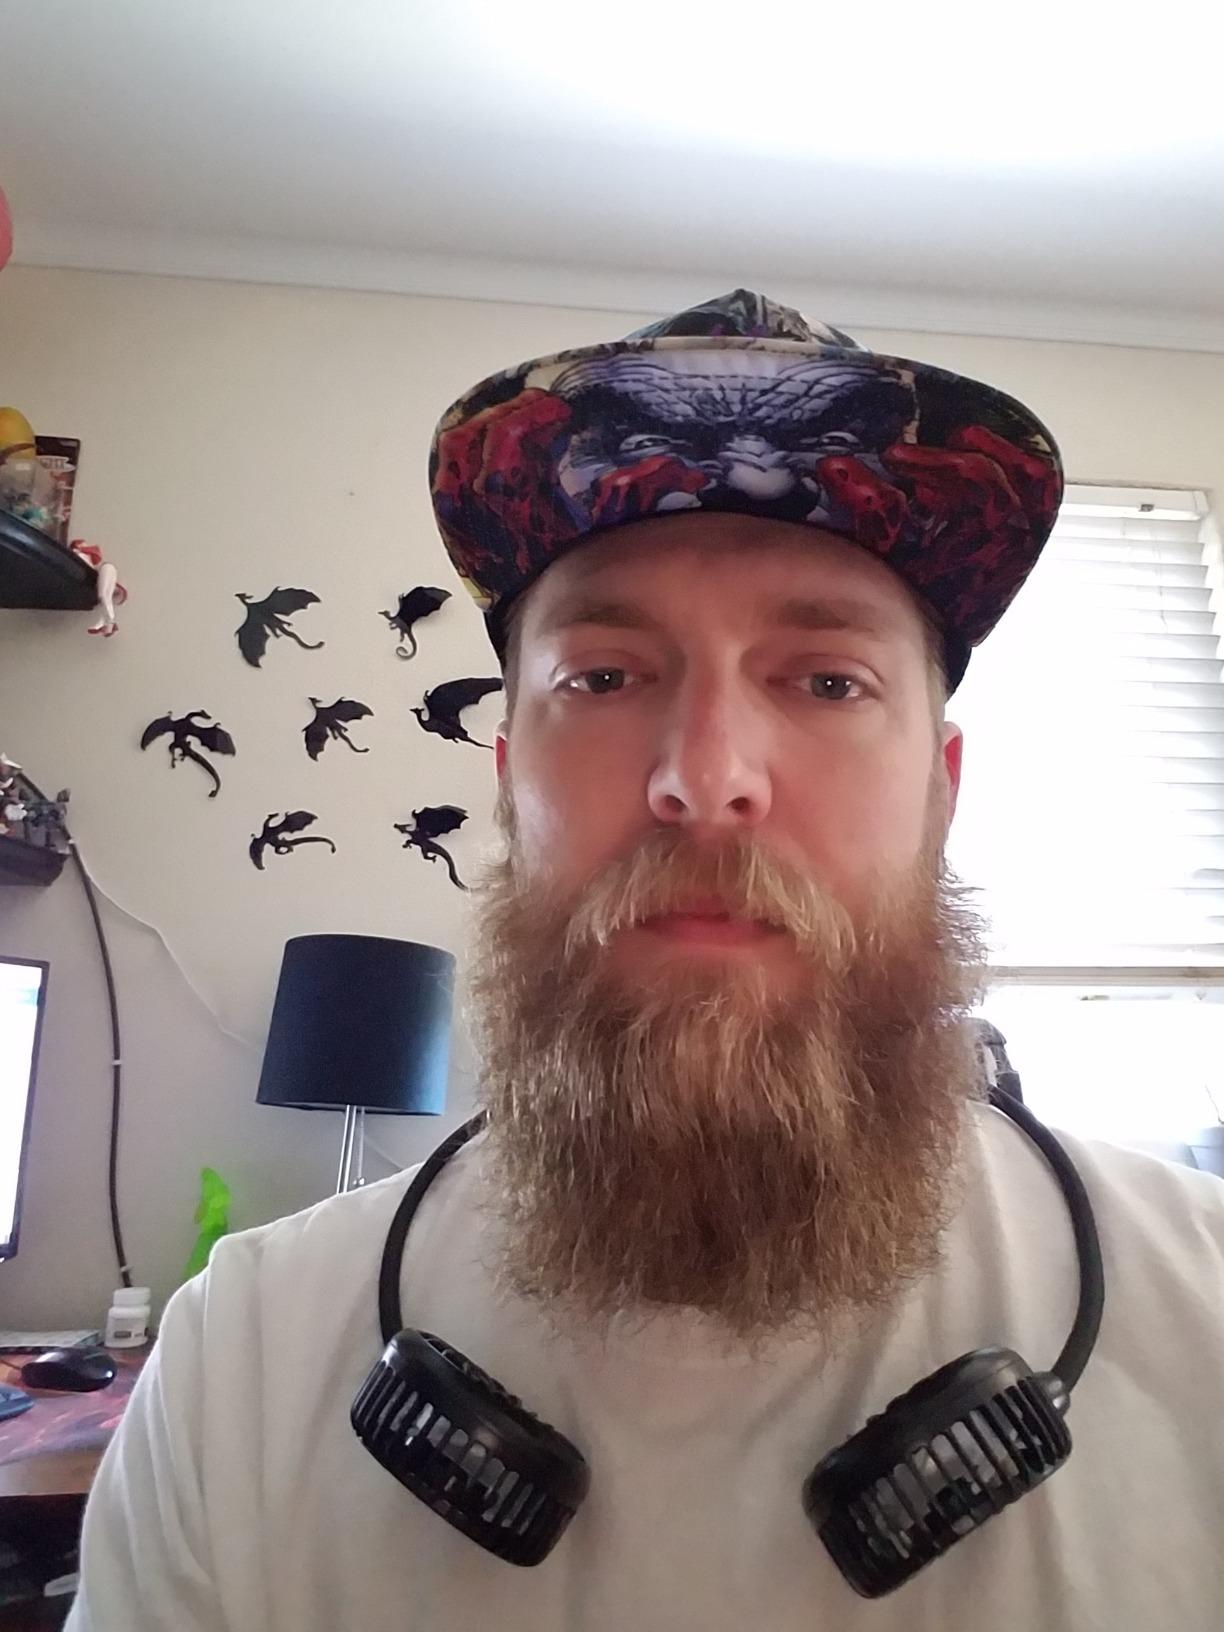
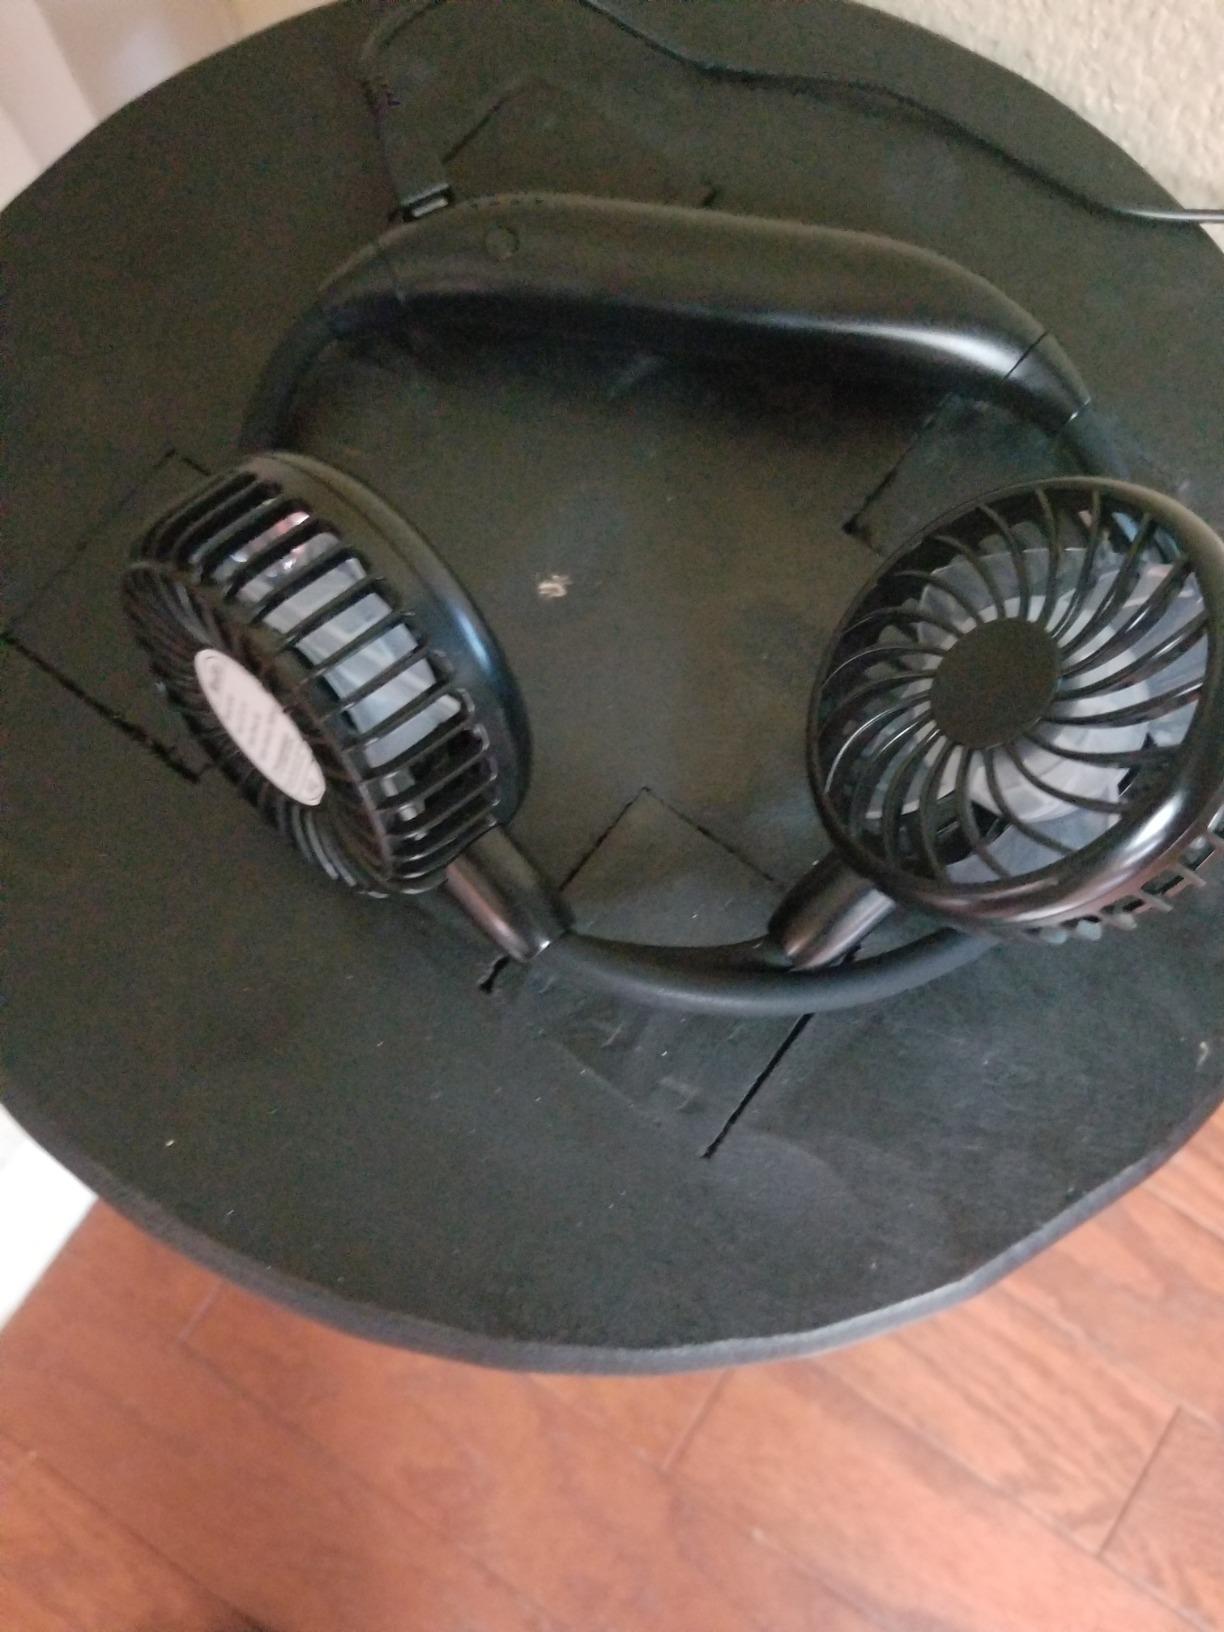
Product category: fan
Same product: yes